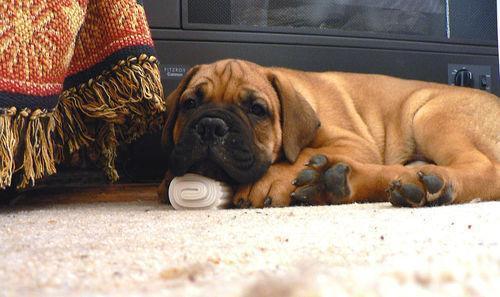
bull_mastiff